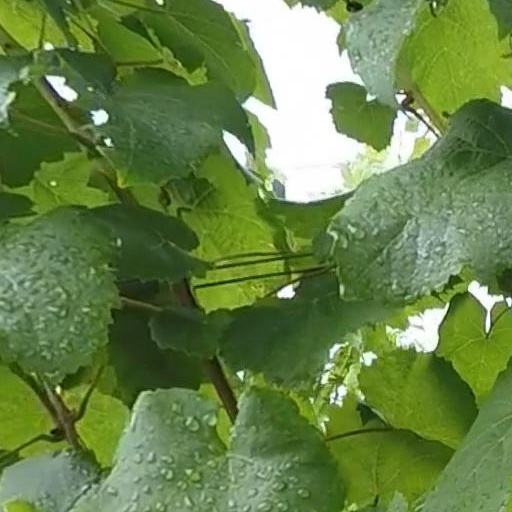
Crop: grape